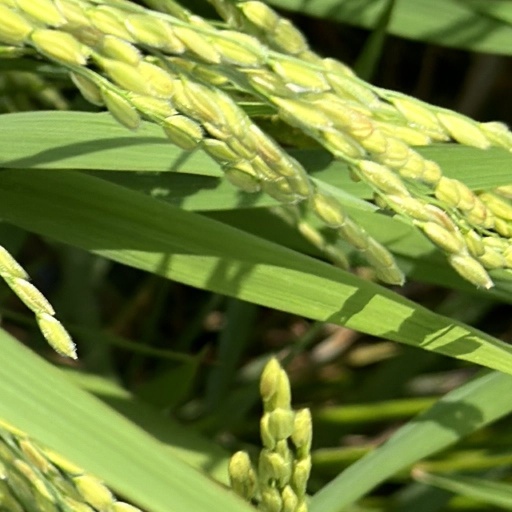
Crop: rice